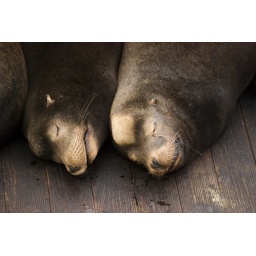
They're so cute when they're asleep - the guy on the right has a fish hook stuck near his eye.